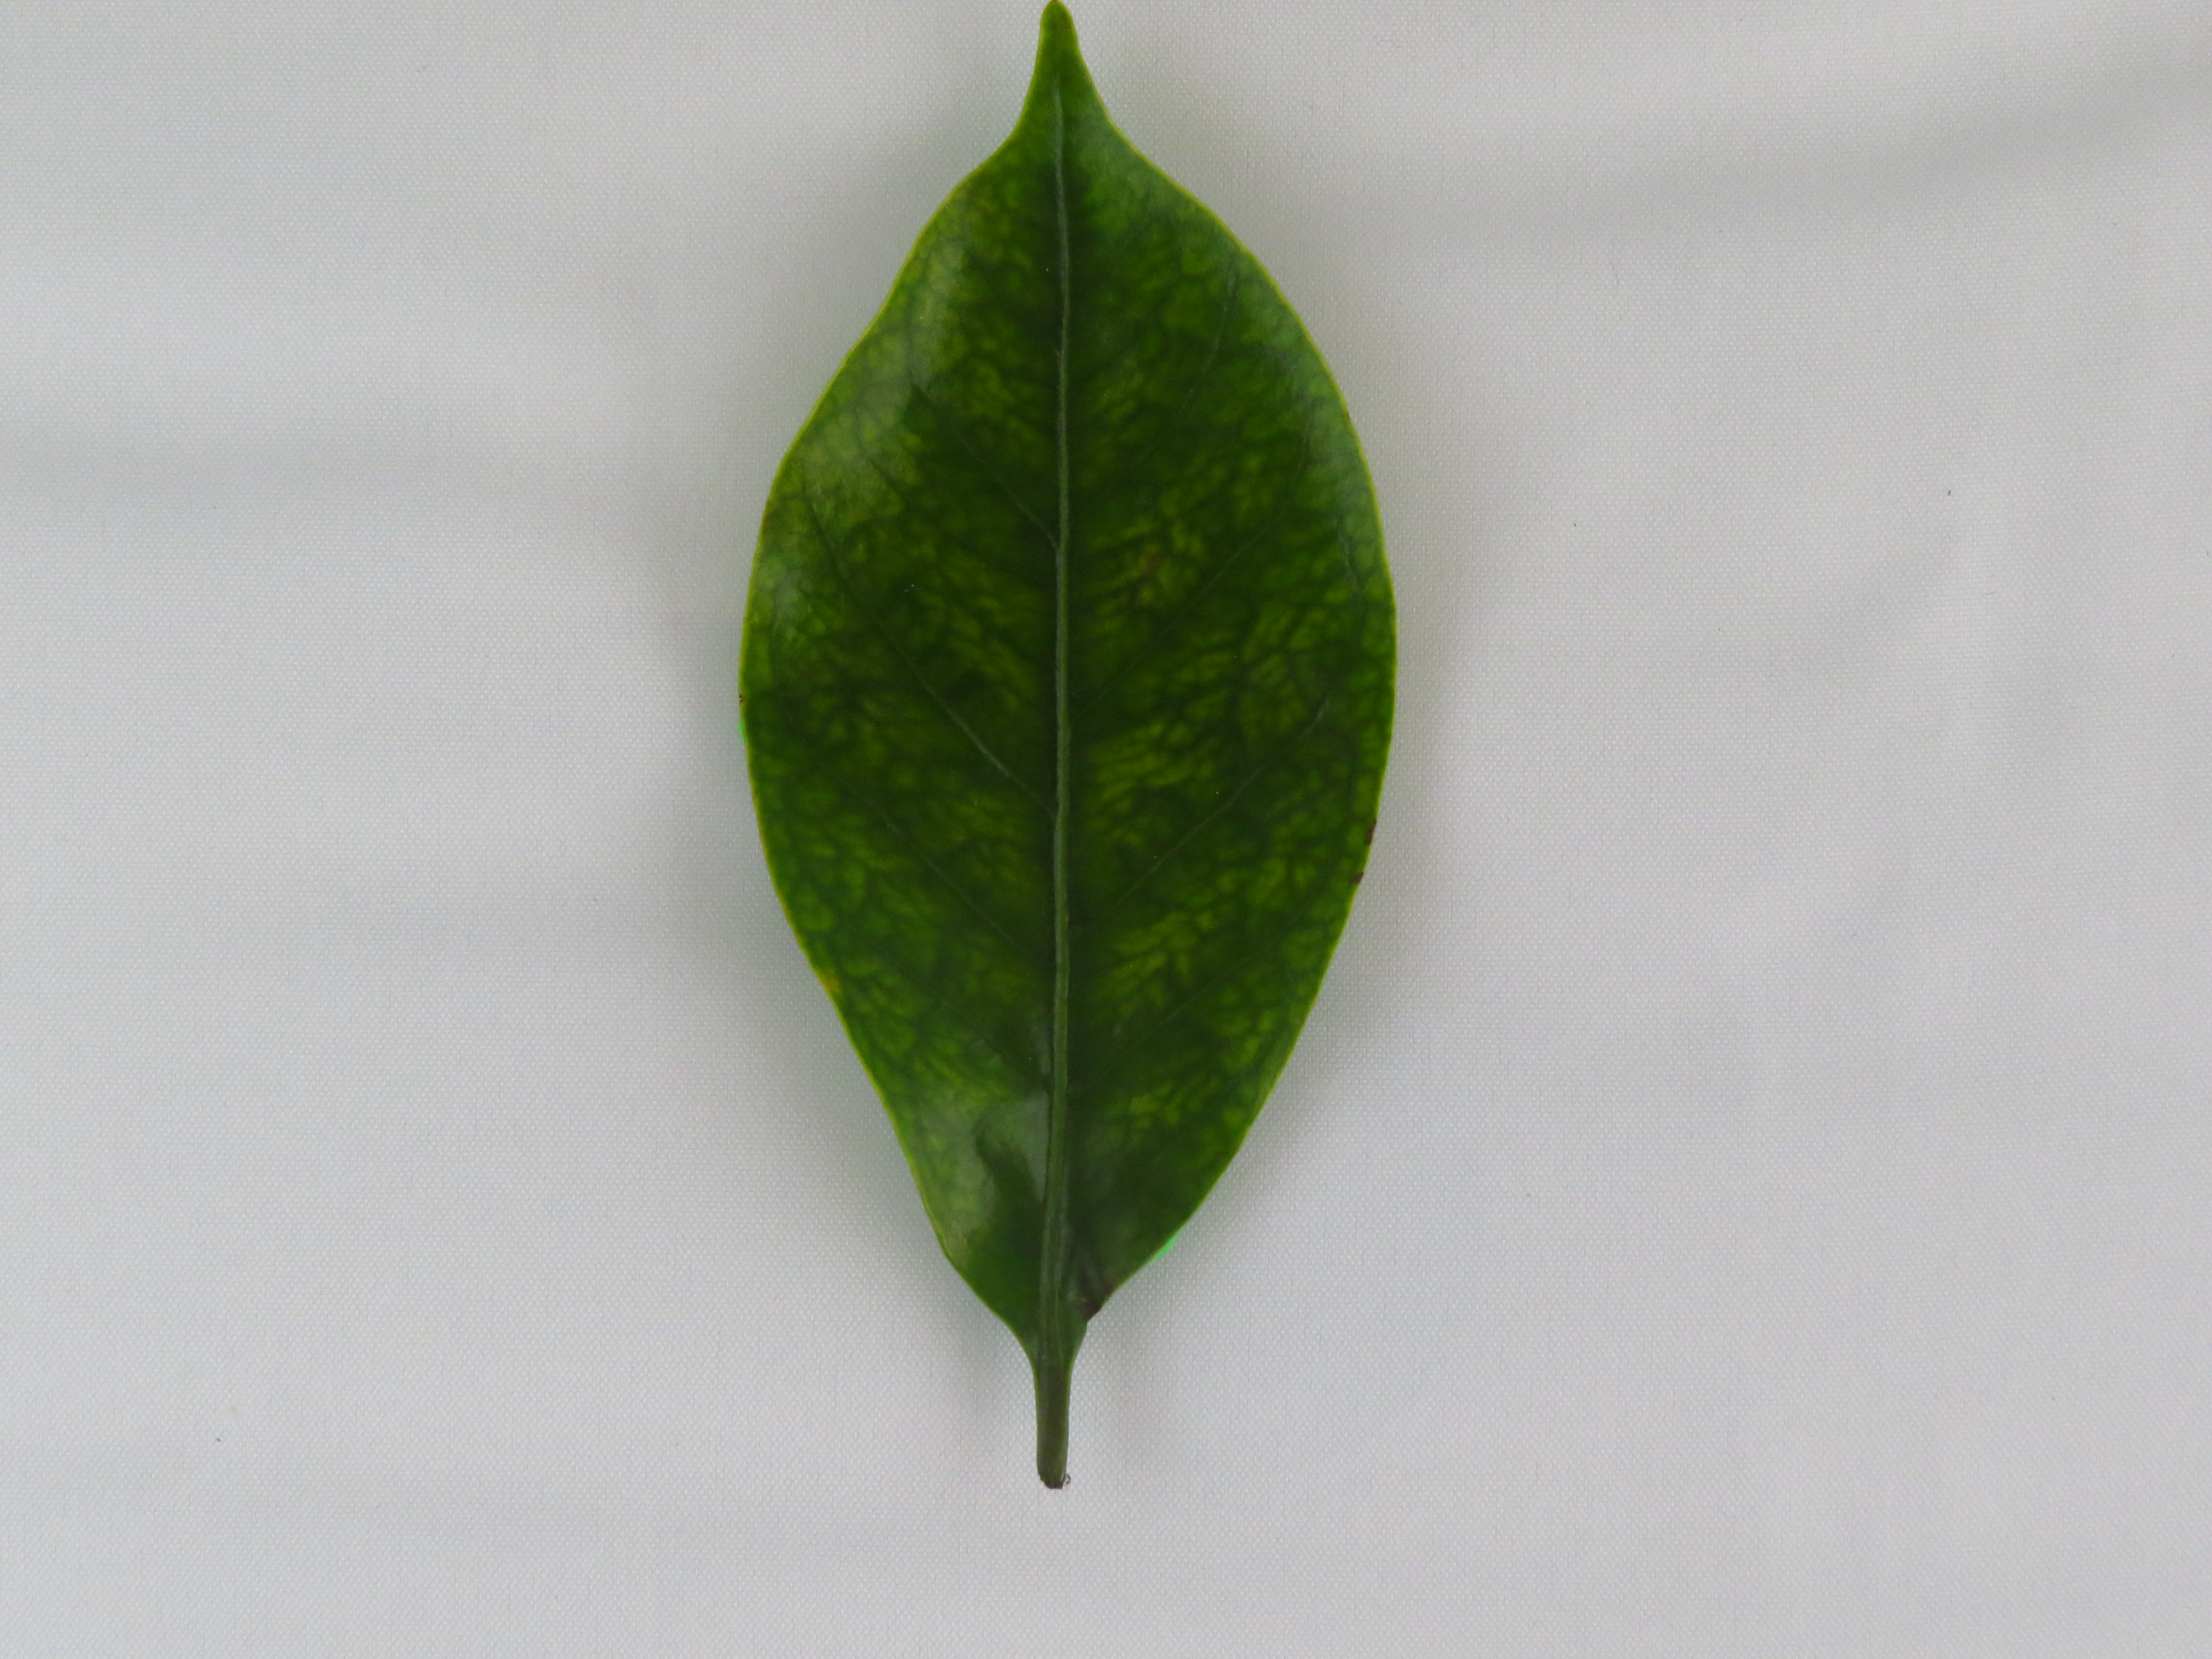
Label: manganese-Mn